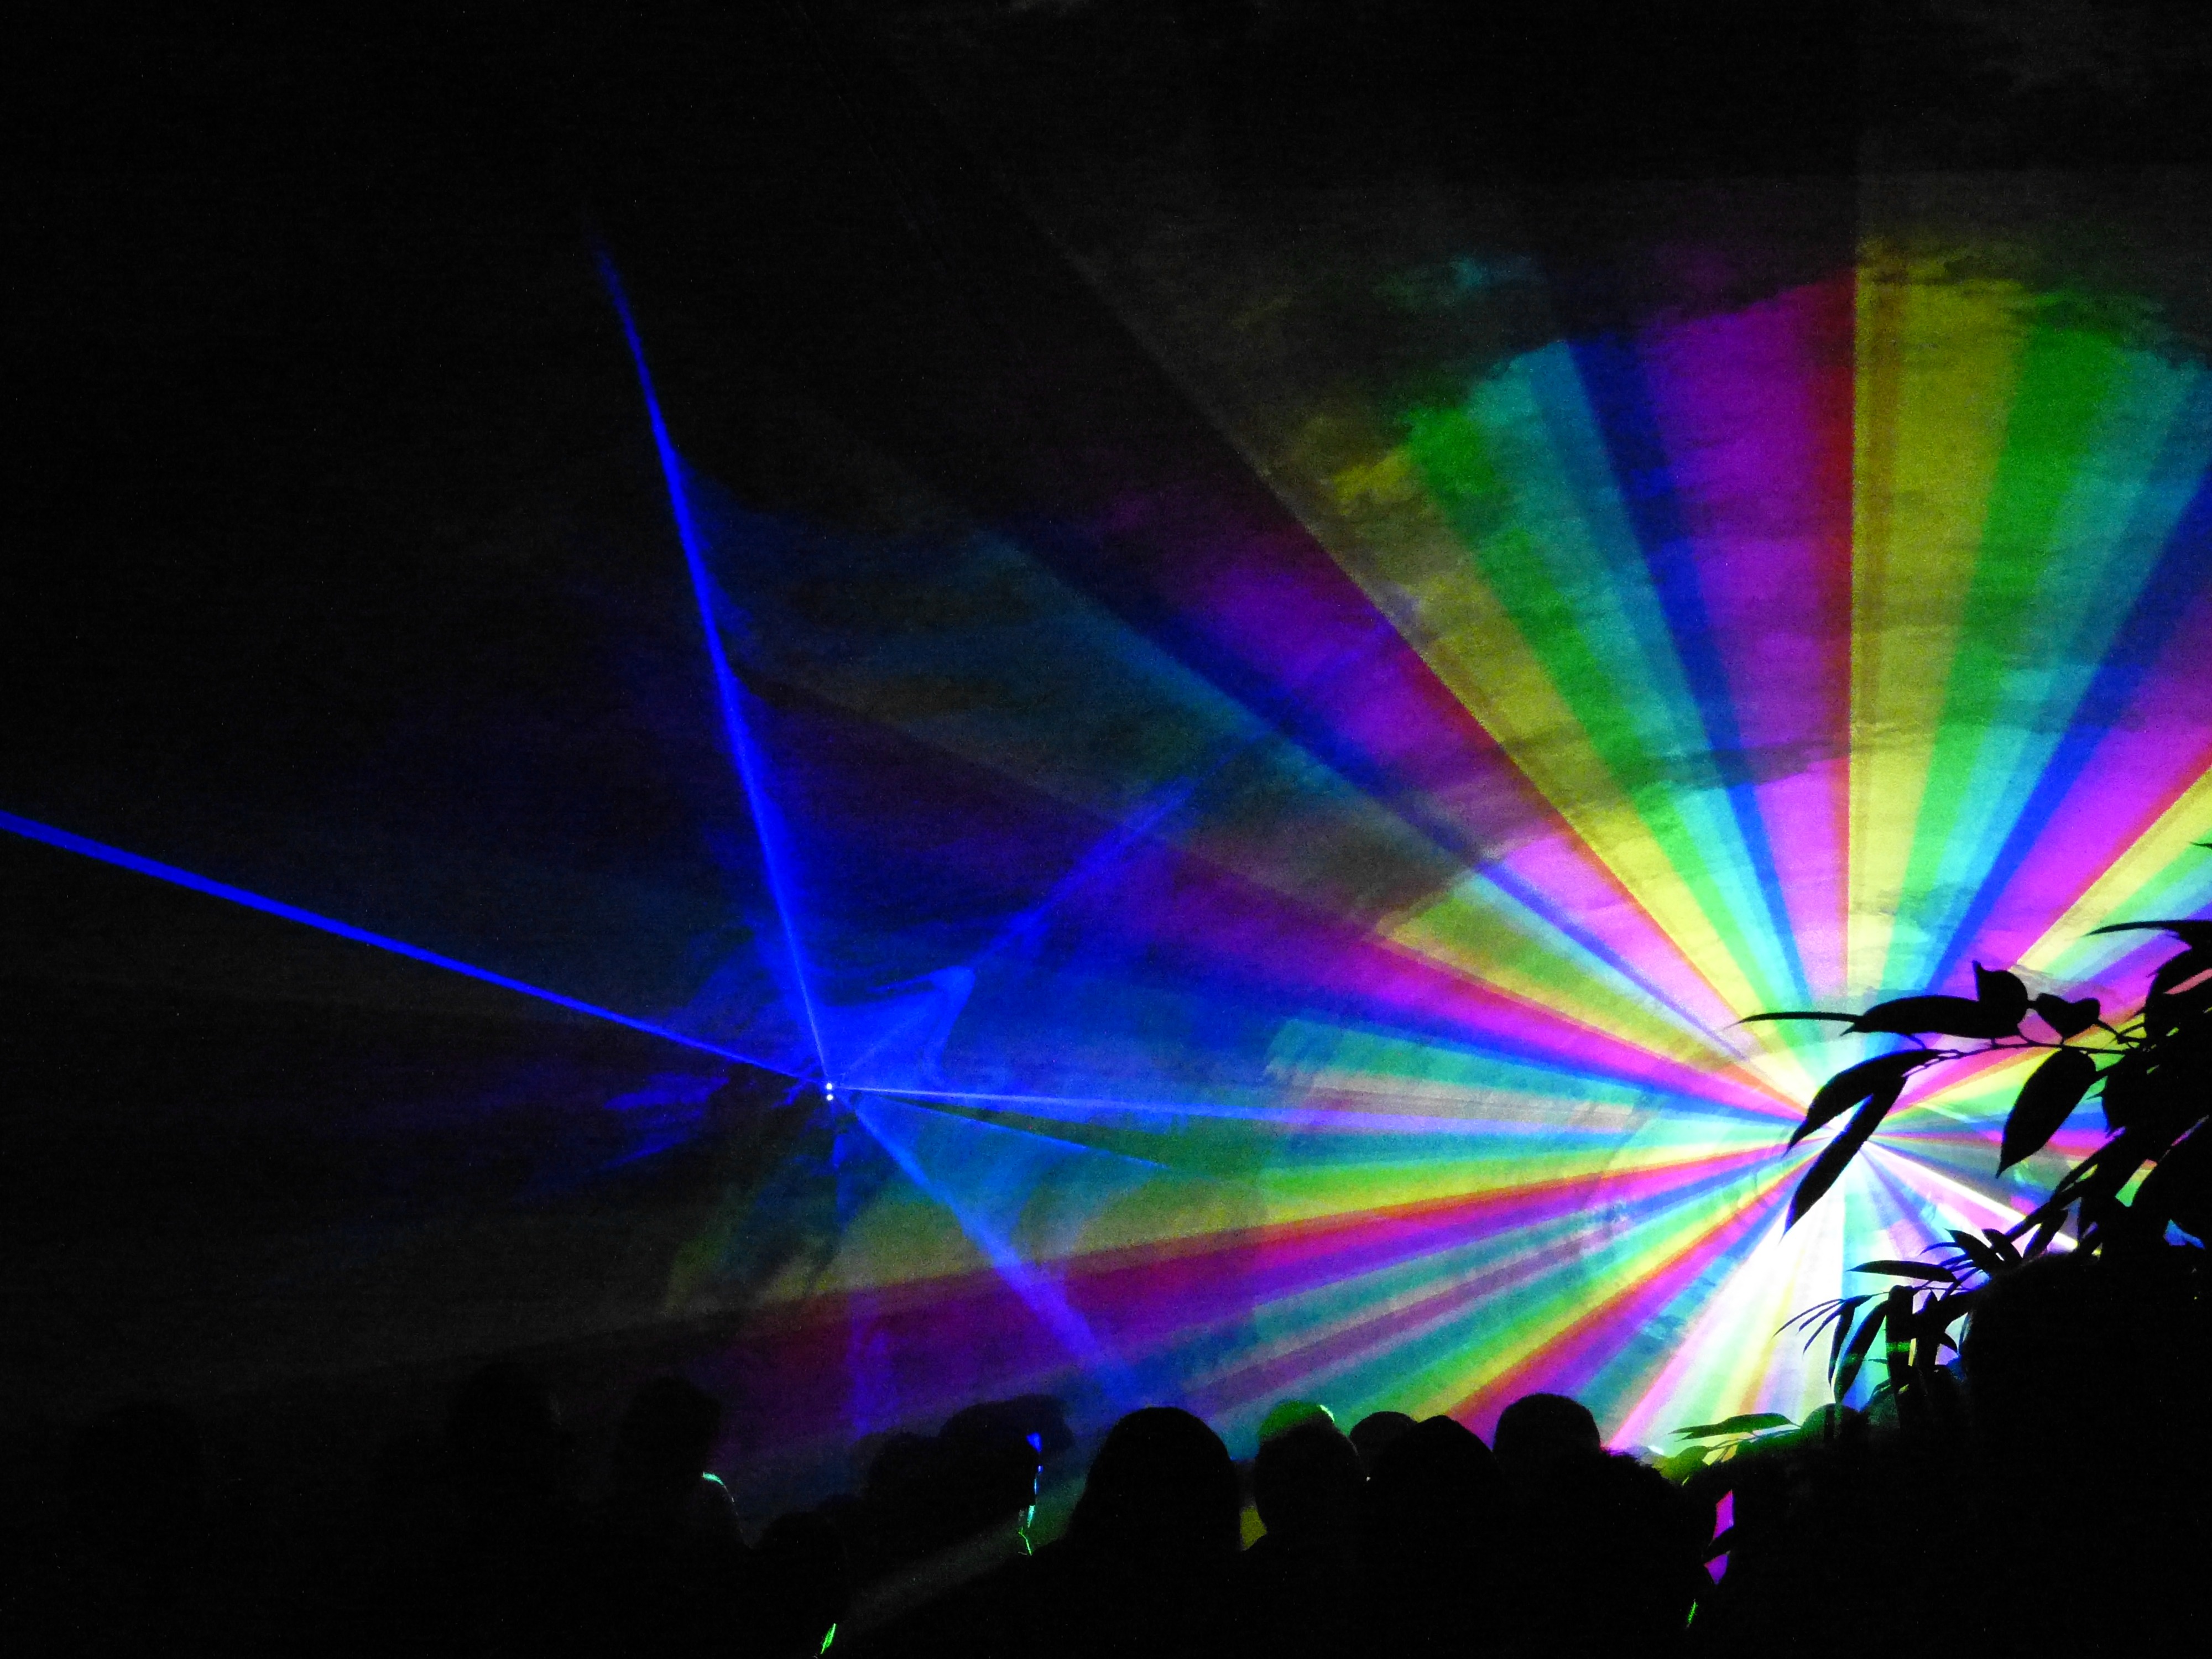
light, sunlight, ray, line, color, show, colorful, optics, laser, rave, circle, celebrate, light show, rays, light beam, shape, disco, laser show, artificial light, atmosphere of earth